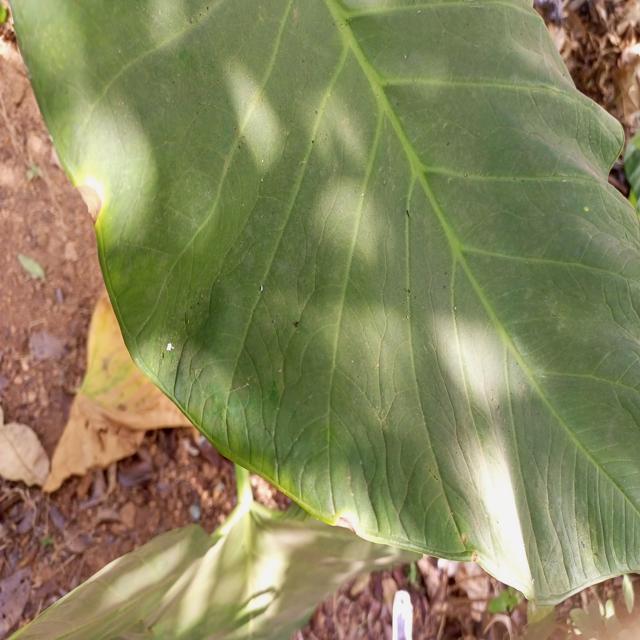
Label: Early_Blight